Yūkarigaoka Station

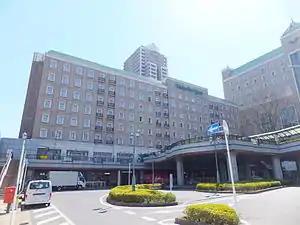
Yūkarigaoka Station, April 2012

is an interchange passenger railway station in the Yūkarigaoka neighborhood of the city of Sakura, Chiba Prefecture, Japan, operated by Keisei Electric Railway.